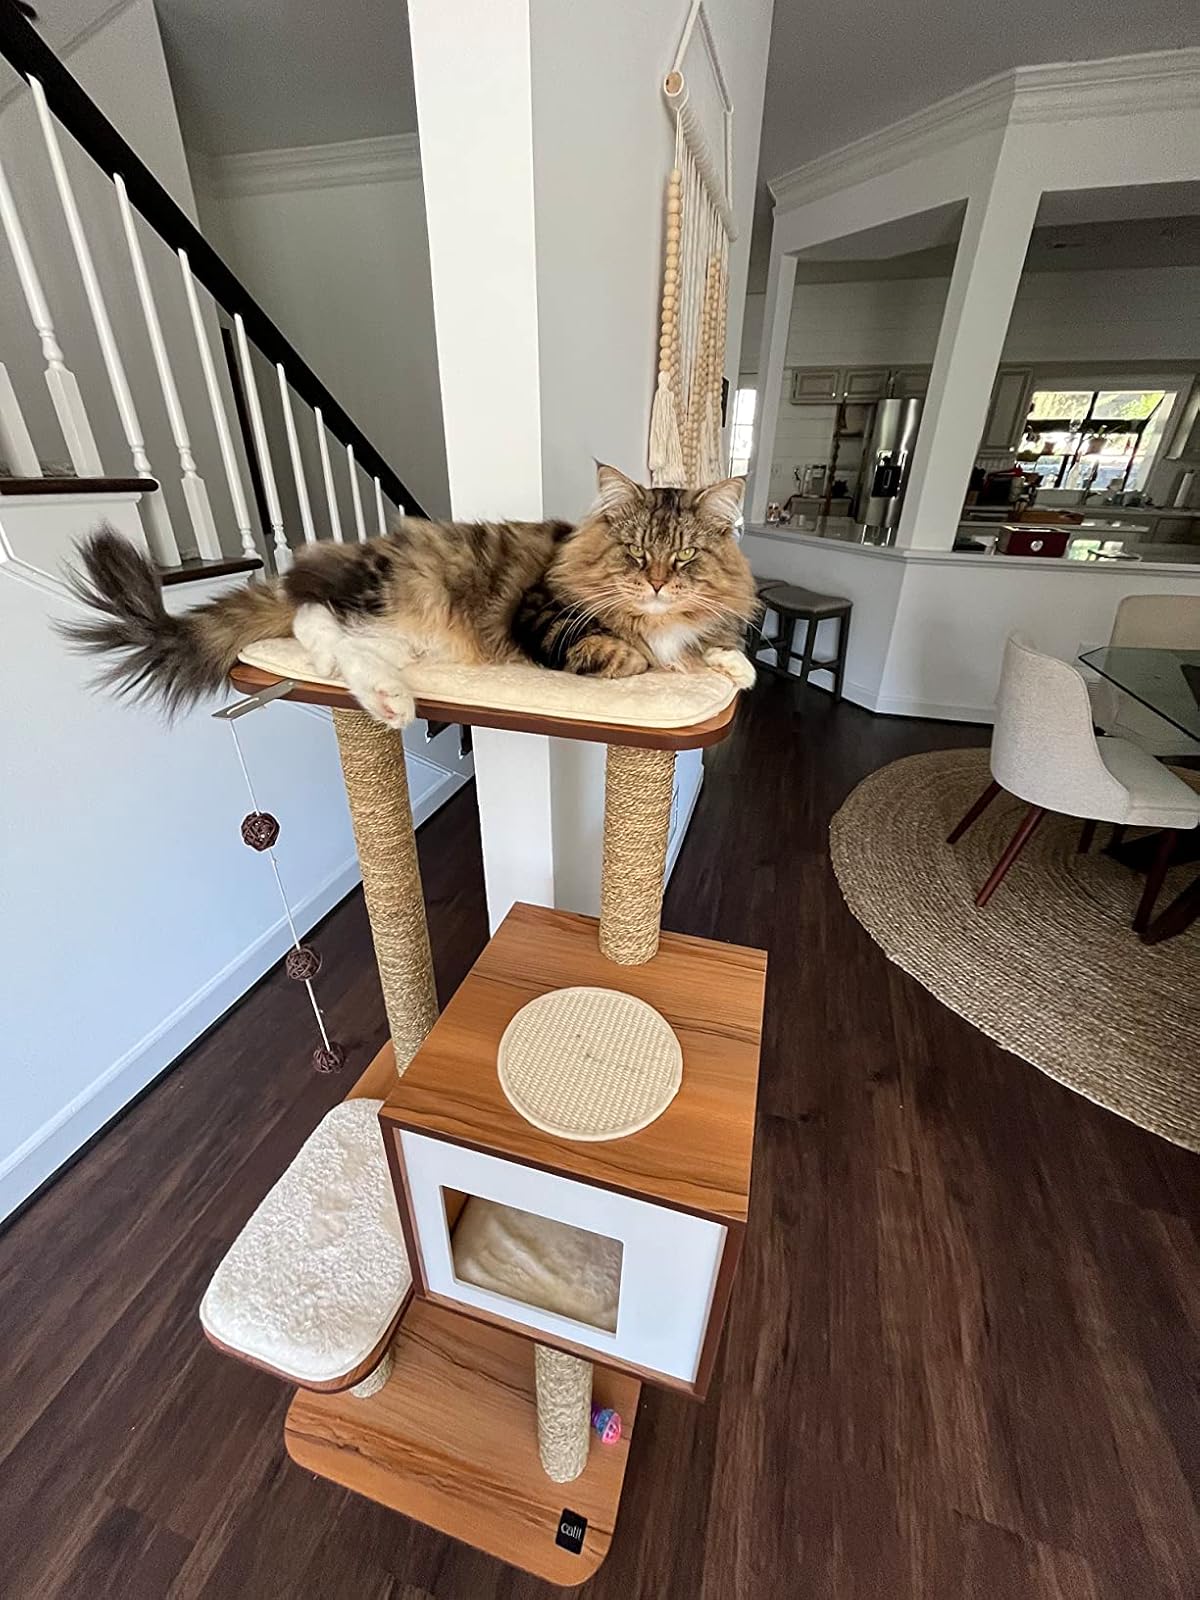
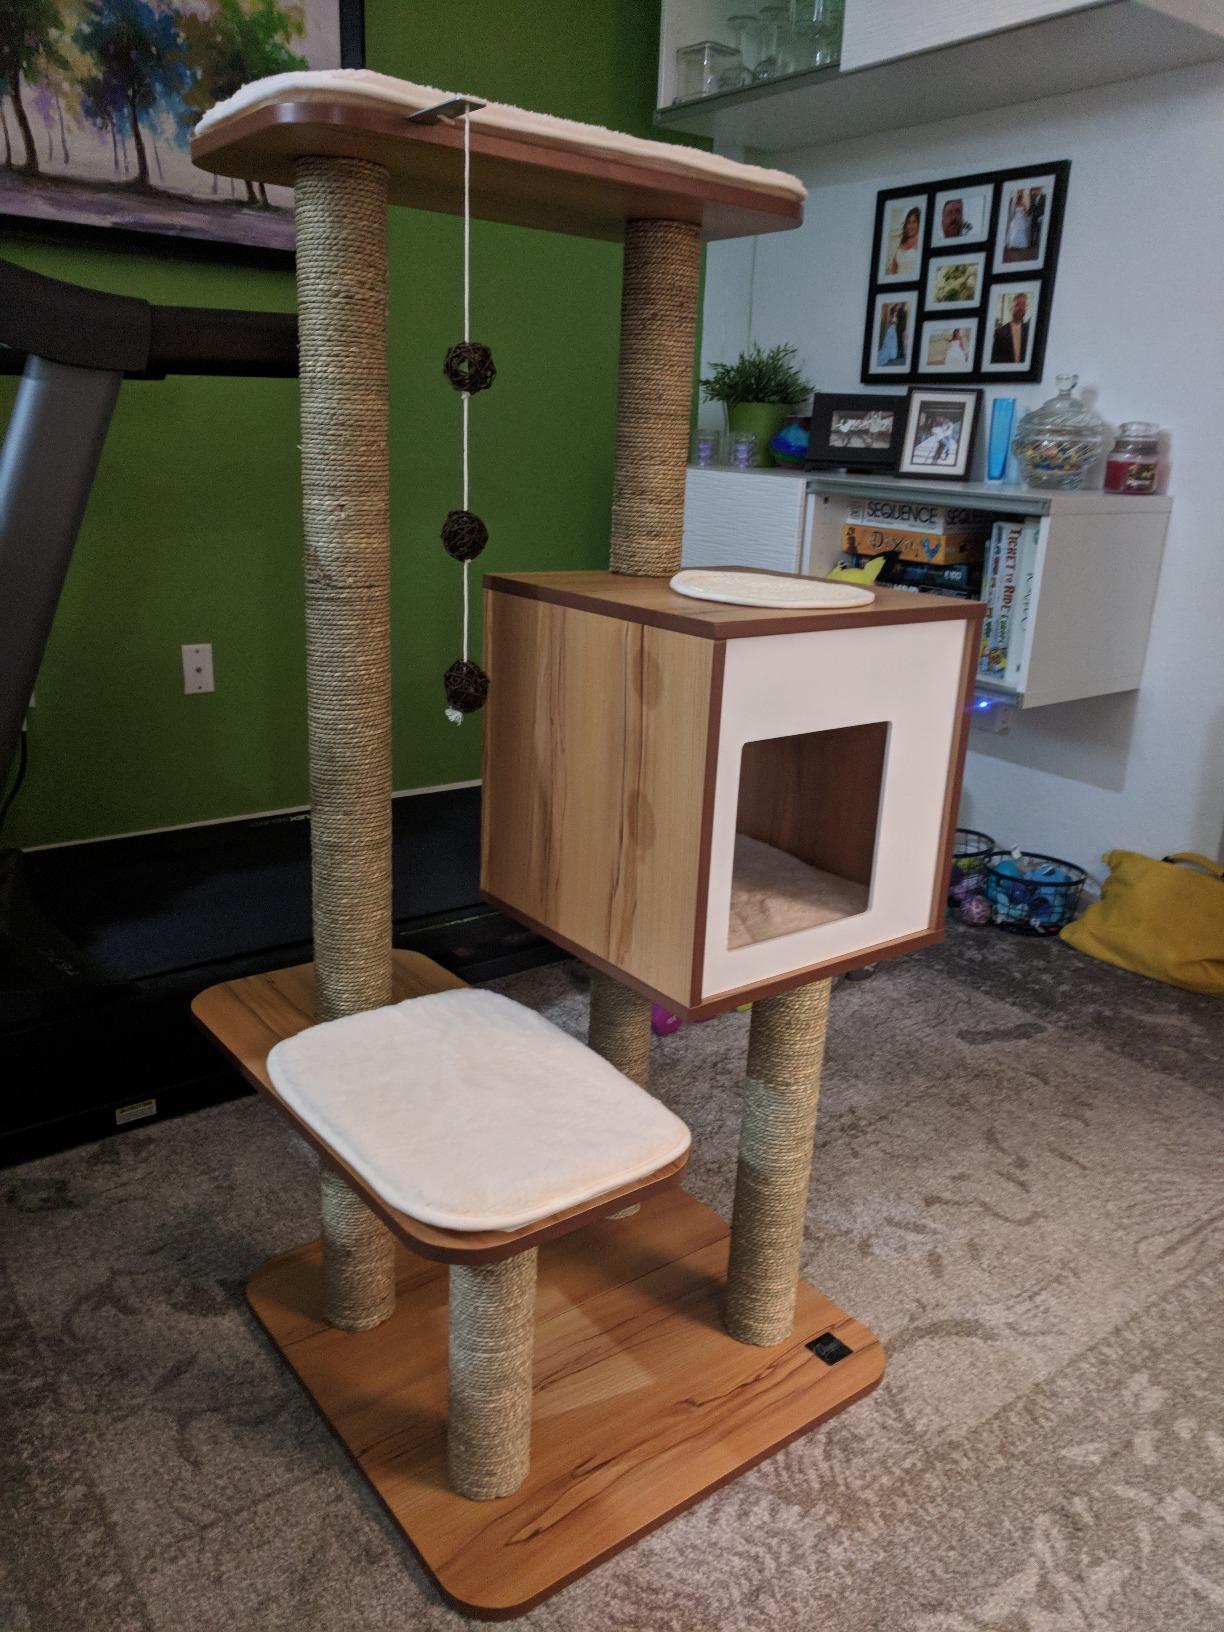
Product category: items_cat tree
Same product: yes